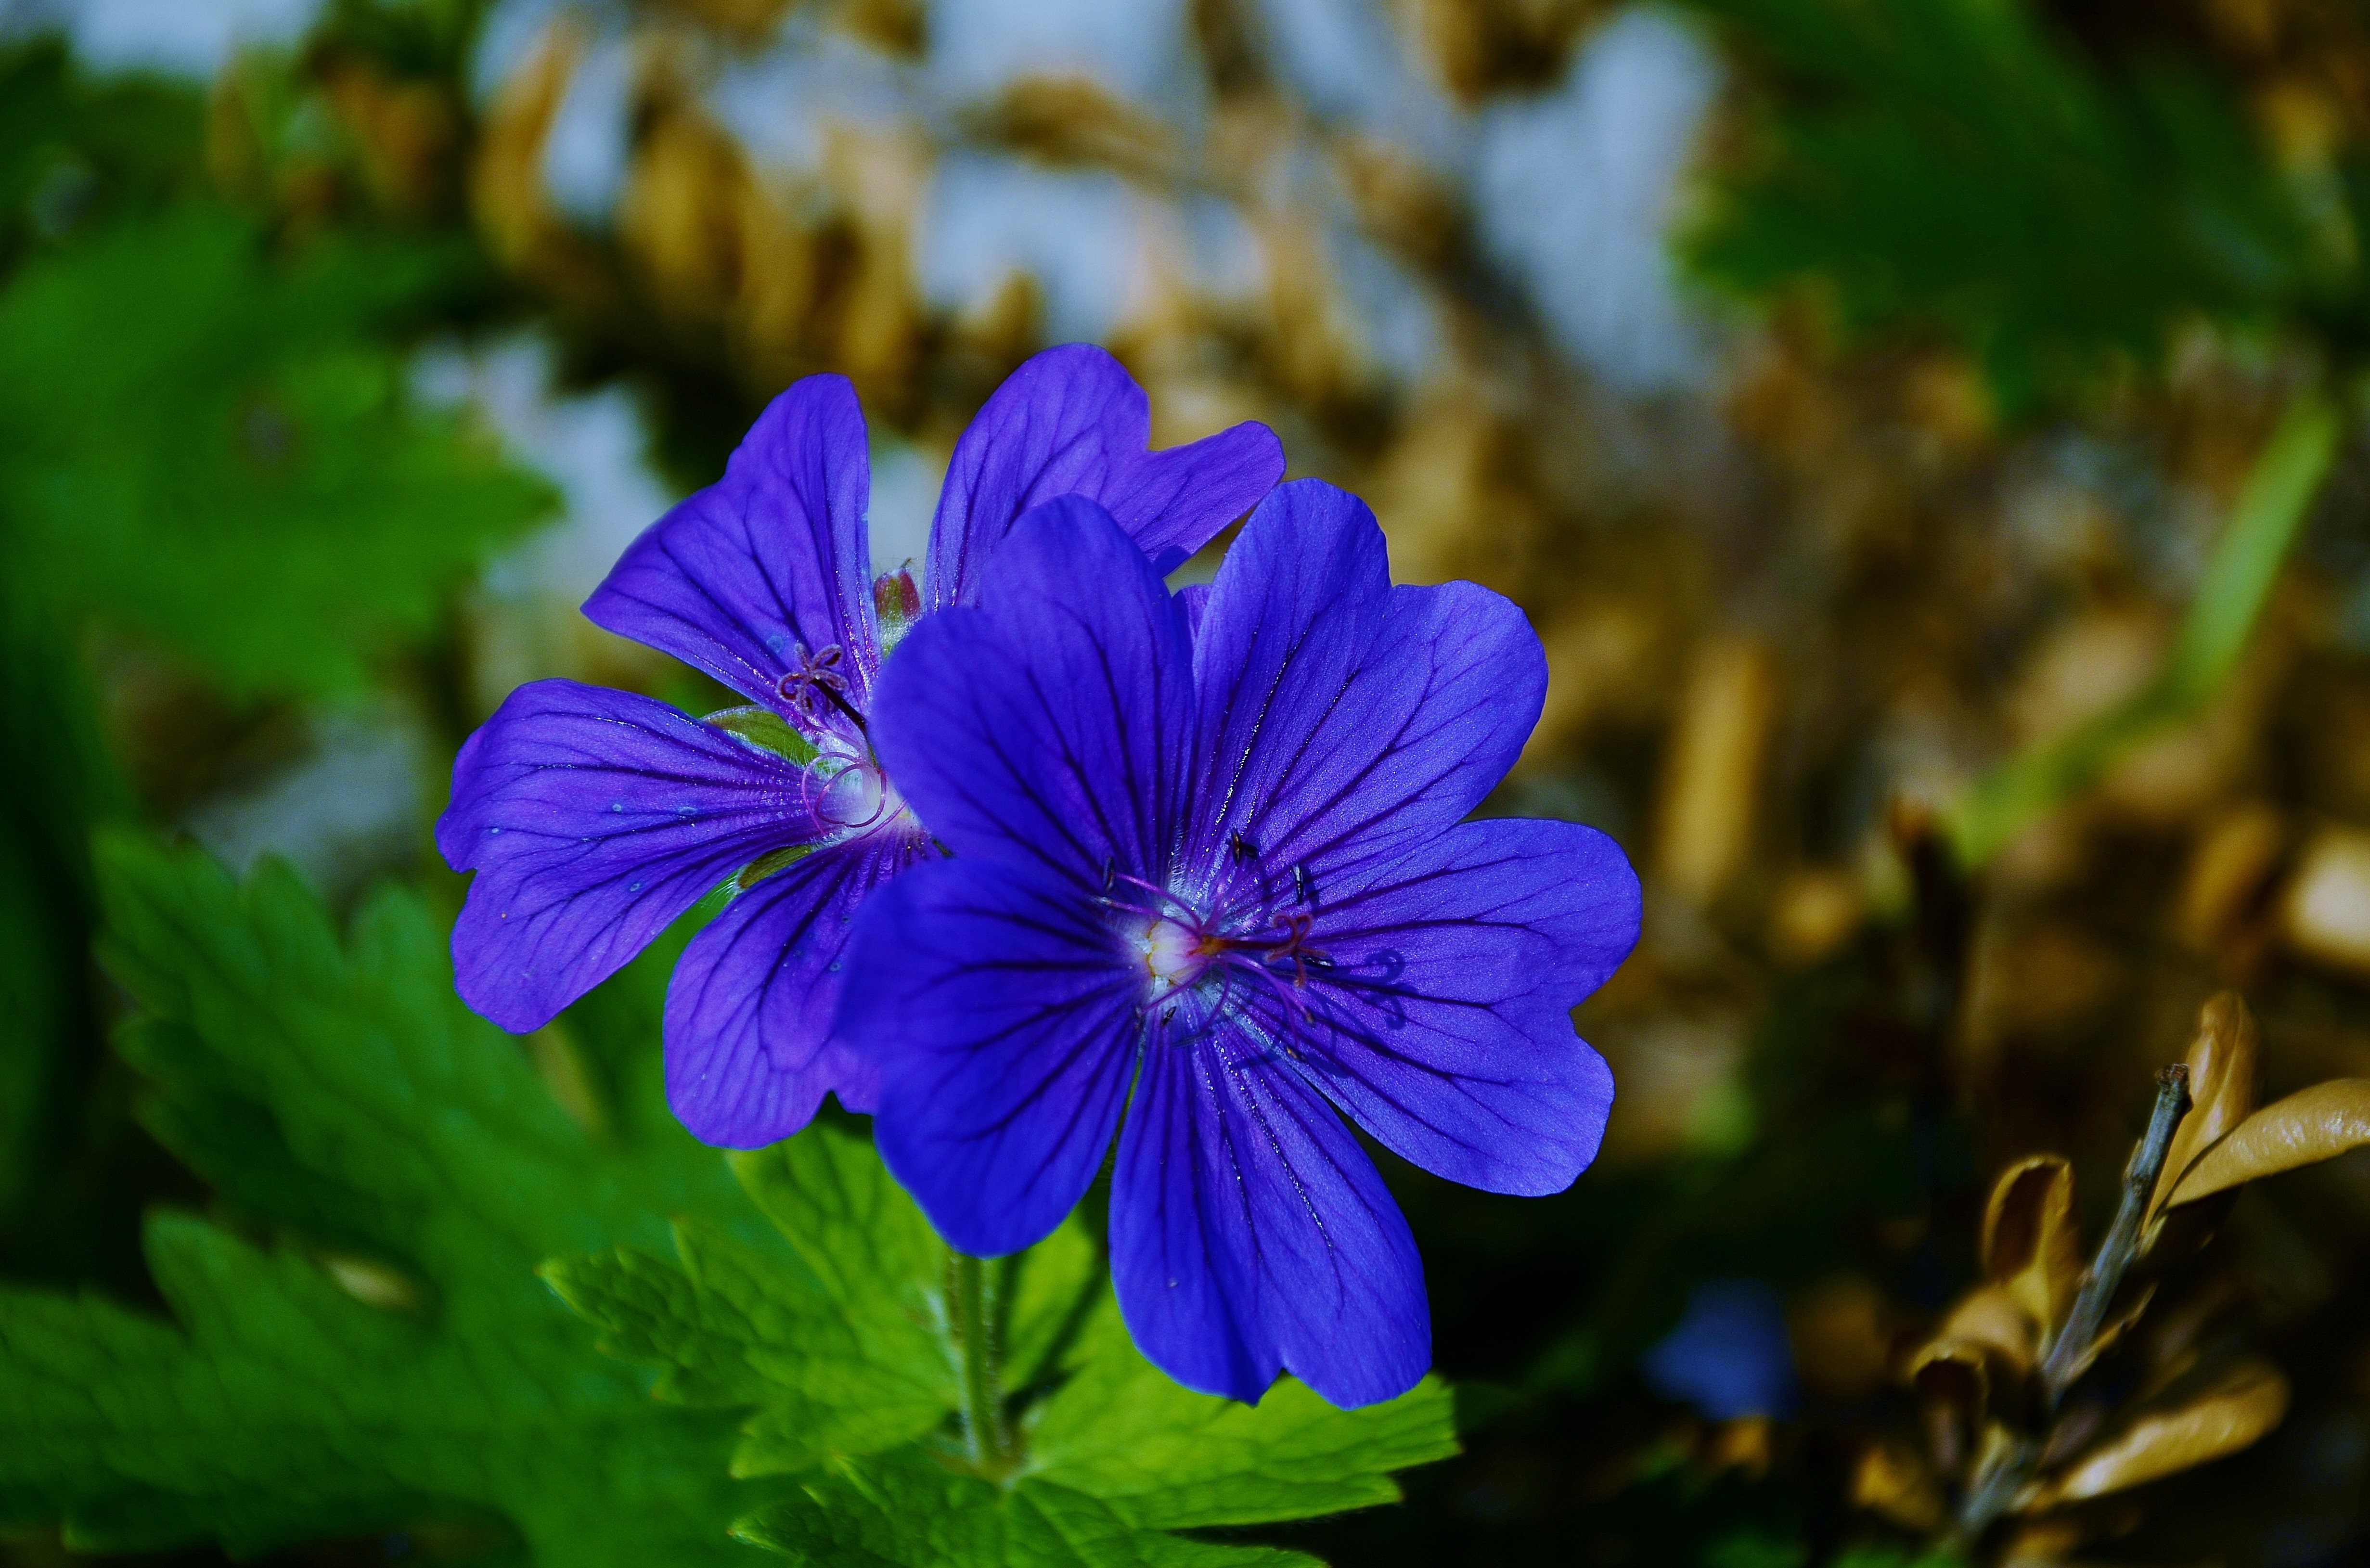
nature, blossom, plant, field, flower, petal, green, small, botany, blue, close, flora, wildflower, free photos, geranium, violet, details, image, campanula, macro photography, flowering plant, land plant, geraniales